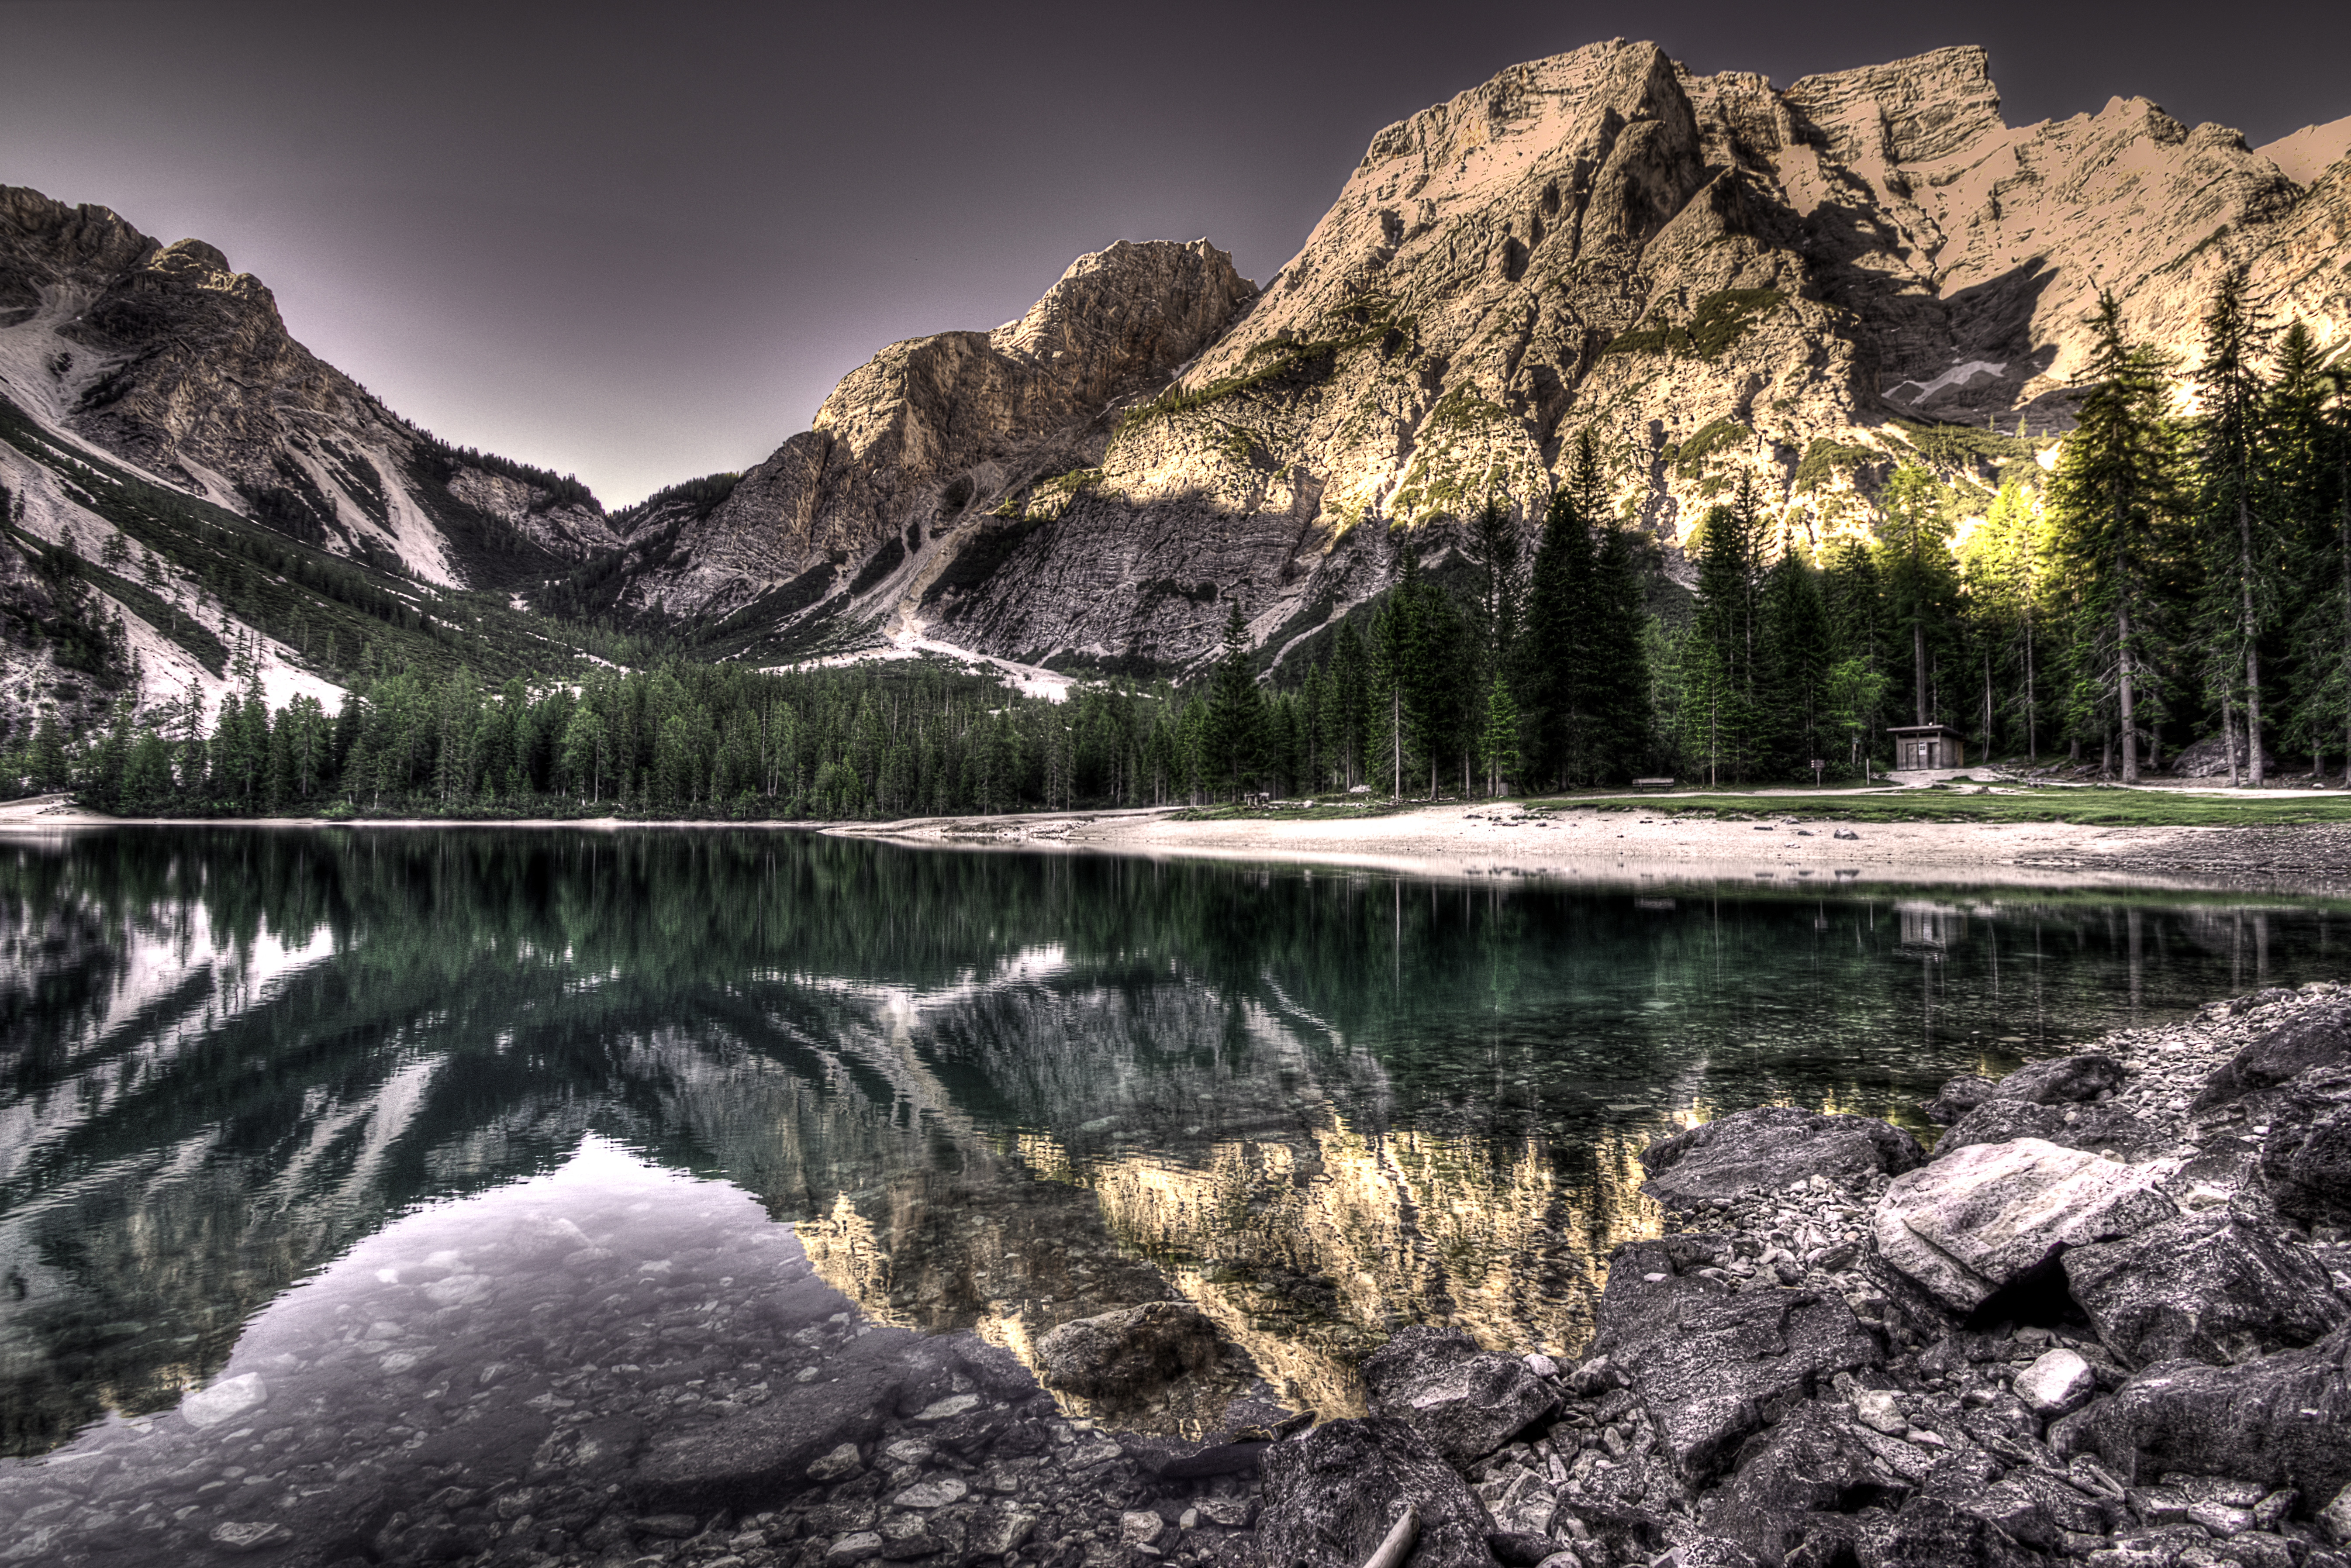
reflection, natural landscape, nature, mountain, mountainous landforms, body of water, water, tarn, wilderness, lake, sky, tree, mountain range, alps, rock, bank, national park, glacial lake, morning, landscape, cloud, watercourse, snow, moraine, calm, photography, river, valley, plant, reservoir, pond, hill, sunlight, larch, winter, mountain river, fell, forest, pine family, mount scenery, Colorfulness, massif, world, terrain, conifer